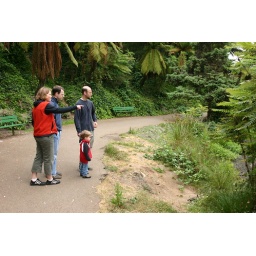
Looking for turtles in the water w/ Jon and Liz